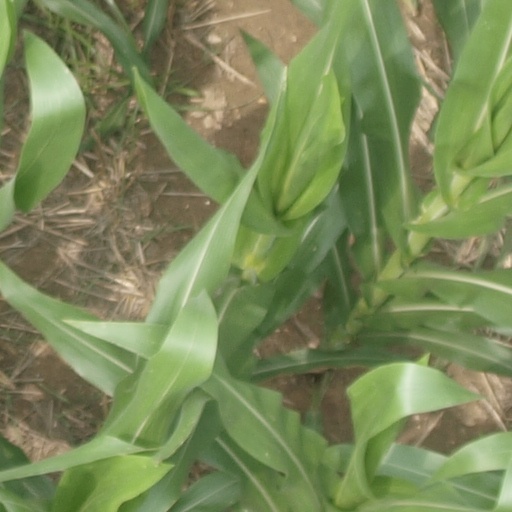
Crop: maize; corn